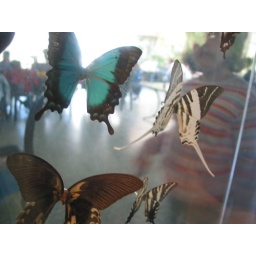
Transparent display case full of butterfly specimens in the Conservatory building at the Calgary Zoo.